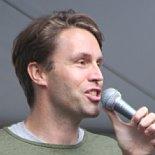
Age: 38